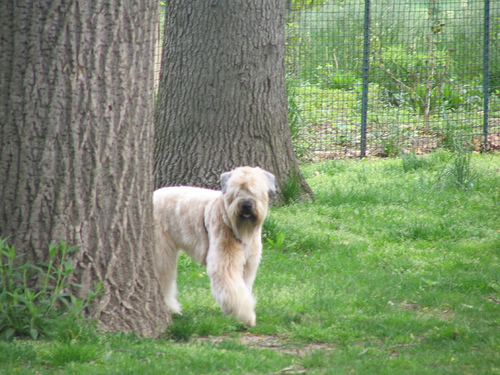
Animal: dog
Breed: wheaten terrier